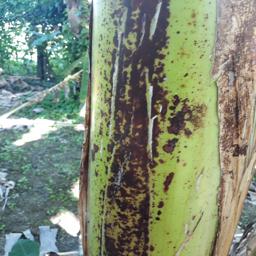
Label: PSEUDOSTEM WEEVIL